Yaad Rotem

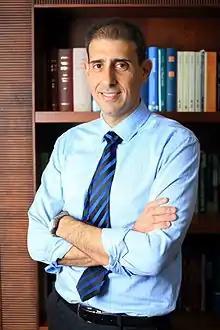
Yaad Rotem

Yaad Rotem (born in 1973) is Dean and professor of law at the College of Law and Business (CLB) in Ramat-Gan, Israel.